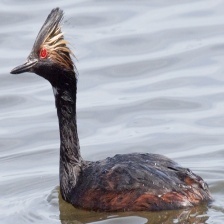
Species: BLACK-NECKED GREBE
Scientific name: PODICEPS NIGRICOLLIS